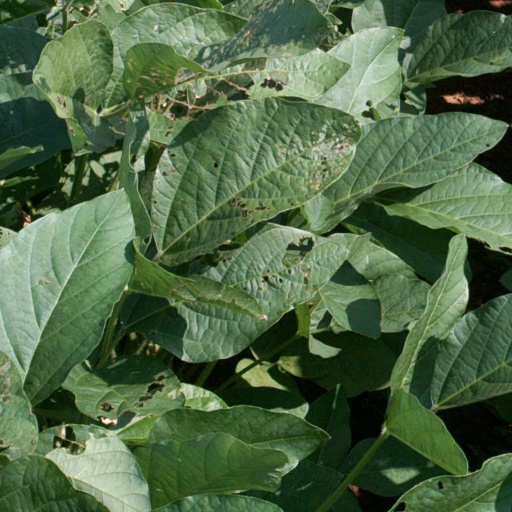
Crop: soybean